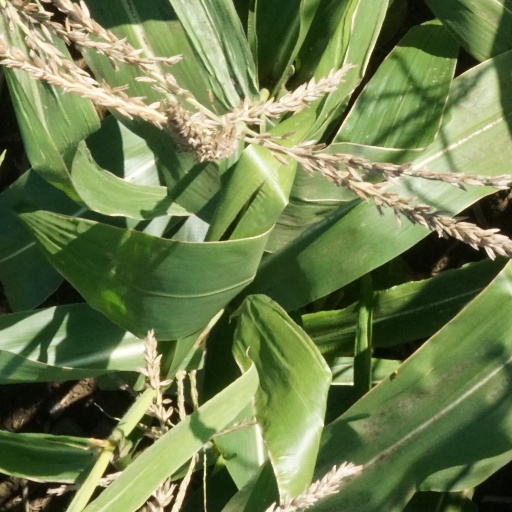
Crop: maize; corn